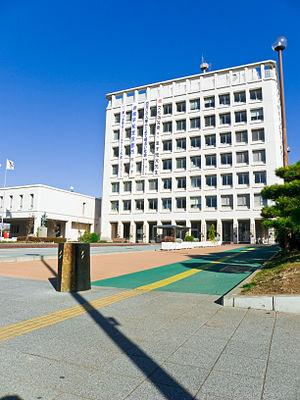
Kumagaya est ville située dans la préfecture de Saitama, au Japon.